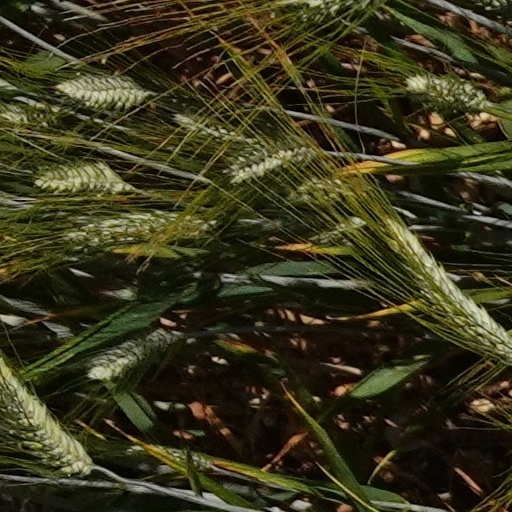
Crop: wheat